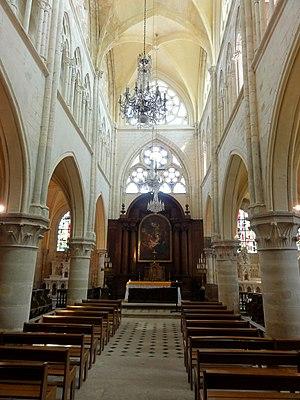
Chœur.
L'église Saint-Martin est une église catholique paroissiale située à Cormeilles-en-Vexin, dans le parc naturel régional du Vexin français en France. Elle se compose de deux parties bien distinctes séparées par le transept qui porte en même temps le clocher central. La nef est de style roman, et ses grandes arcades retombent sur des chapiteaux très archaïques. Pour la plupart des auteurs, ils permettent une datation pour le dernier quart du XIᵉ siècle, mais certains estiment le début du XIIᵉ siècle plus probable. En tout cas, c'est l'une des plus anciennes nefs conservées dans le département. Environ un siècle après sa construction, elle a été voûtée d'ogives. Le transept est contemporain de la nef et conserve deux voûtes en berceau et une voûte d'arêtes d'origine, ce qui est rare dans la région. Ses peintures murales du XIVᵉ siècle sont également intéressants. Le chœur a été entièrement reconstruit au milieu du règne de saint Louis et montre une élévation ambitieuse sur trois niveaux, avec triforium. Influencé par la basilique Saint-Denis, il est tout à fait représentatif de l'architecture parisienne de l'époque.